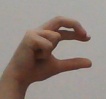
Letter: thal